Steven Spielberg

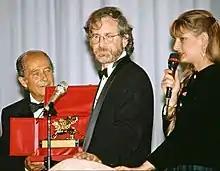
Spielberg receiving the Golden Lion by Italian filmmaker Gillo Pontecorvo at the 50th Venice International Film Festival, 1993

In 1989, Spielberg intended to direct "Rain Man", but instead directed "Indiana Jones and the Last Crusade" to meet his contractual obligations. Producer Lucas and star Ford returned for the film. A longtime James Bond fan, Spielberg cast Sean Connery as Jones's father, Henry Jones, Sr. Due to complaints about violence in "Temple of Doom", Spielberg returned to more family-friendly fare for the third installment. "Last Crusade" received mostly positive reviews and was a box-office success, earning $474 million; it was his biggest hit since "E.T." Biographer Joseph McBride wrote that it was a comeback for Spielberg, and Spielberg acknowledged the amount he has learned from making the "Indiana Jones" series. Ebert wrote that, "If there is just a shade of disappointment after seeing this movie, it has to be because we will never again have the shock of this material seeming new. "Raiders of the Lost Ark", now more than ever, seems a turning point in the cinema of escapist entertainment, and there was really no way Spielberg could make it new all over again. What he has done is to take many of the same elements, and apply all of his craft and sense of fun to make them work yet once again. And they do."